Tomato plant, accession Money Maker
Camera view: bottom (45 deg); turntable rotation: 330 degrees
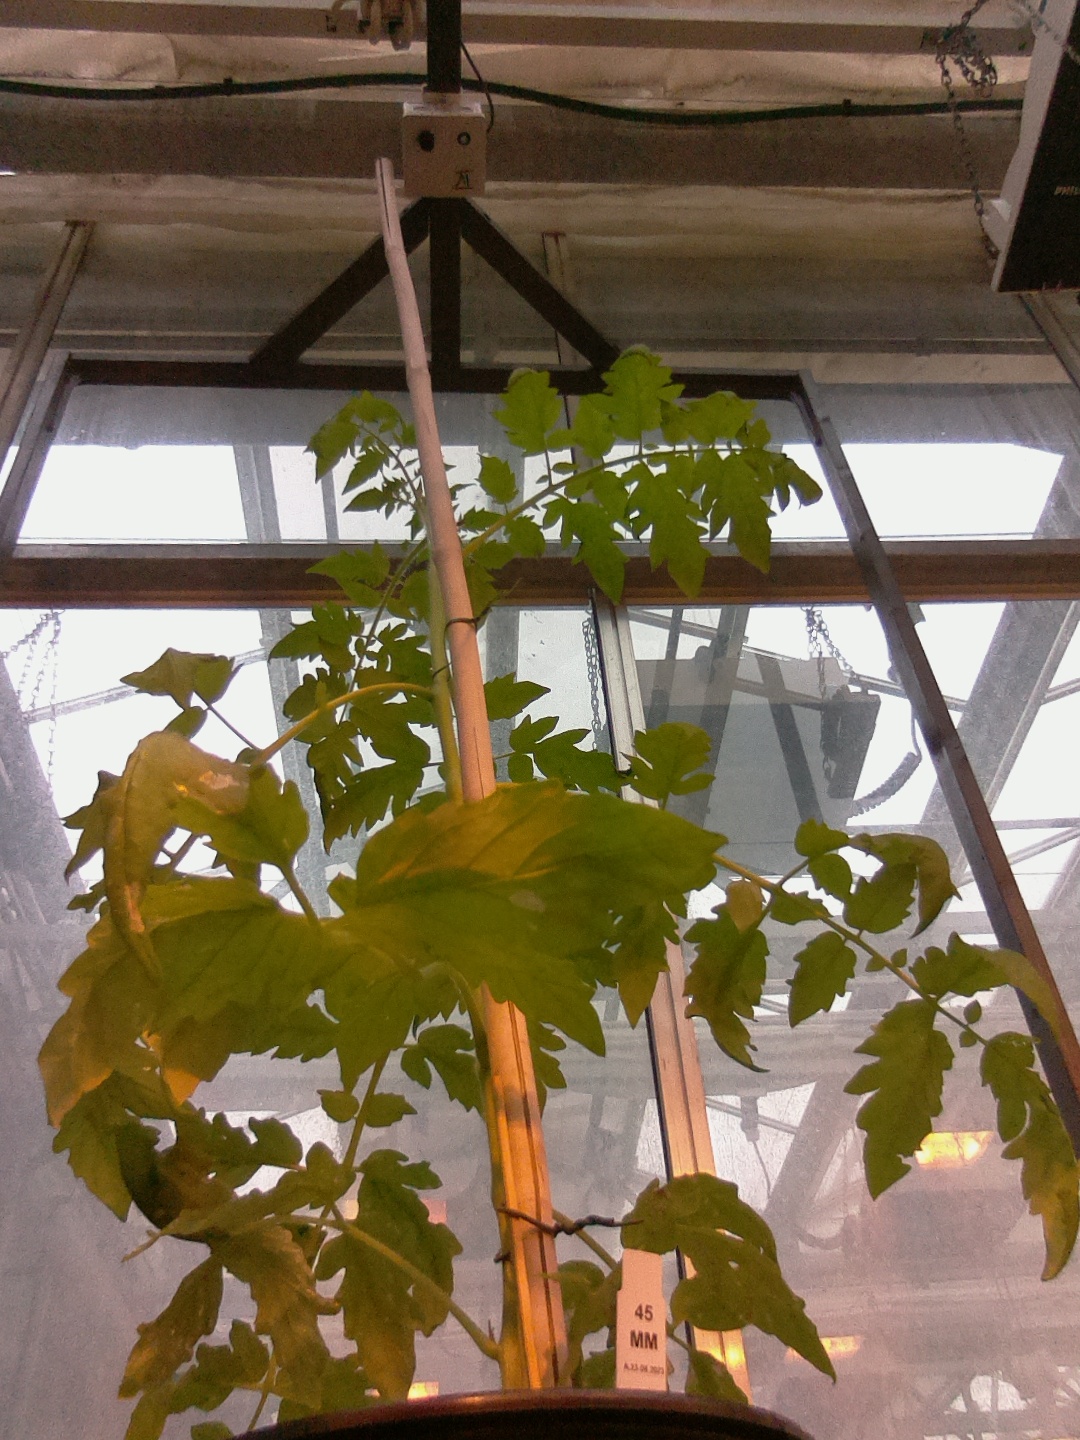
BBCH growth stage 51: First inflorence visible, visible closed flower bud